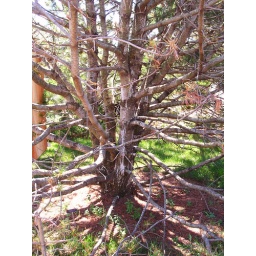
Lower branches of a pine tree at Botanica, the Wichita Gardens in Wichita Kansas.